Jesse Moore House

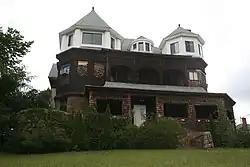

The Jesse Moore House is a historic house at 25 Catherine Street in Worcester, Massachusetts. Completed in 1891, it is one of the city's well-preserved examples of high-style Queen Anne architecture with Shingle style features. The house was listed on the National Register of Historic Places in 1980.